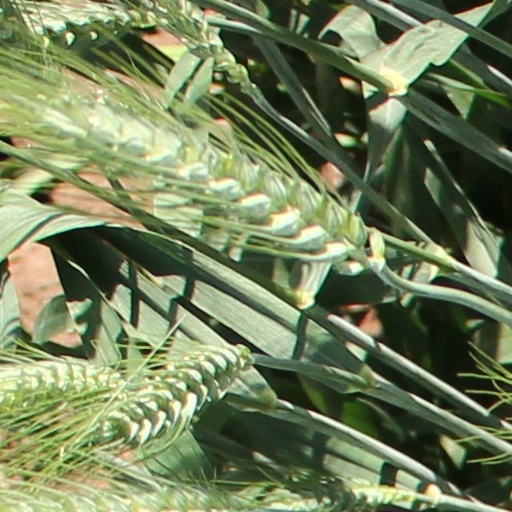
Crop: wheat